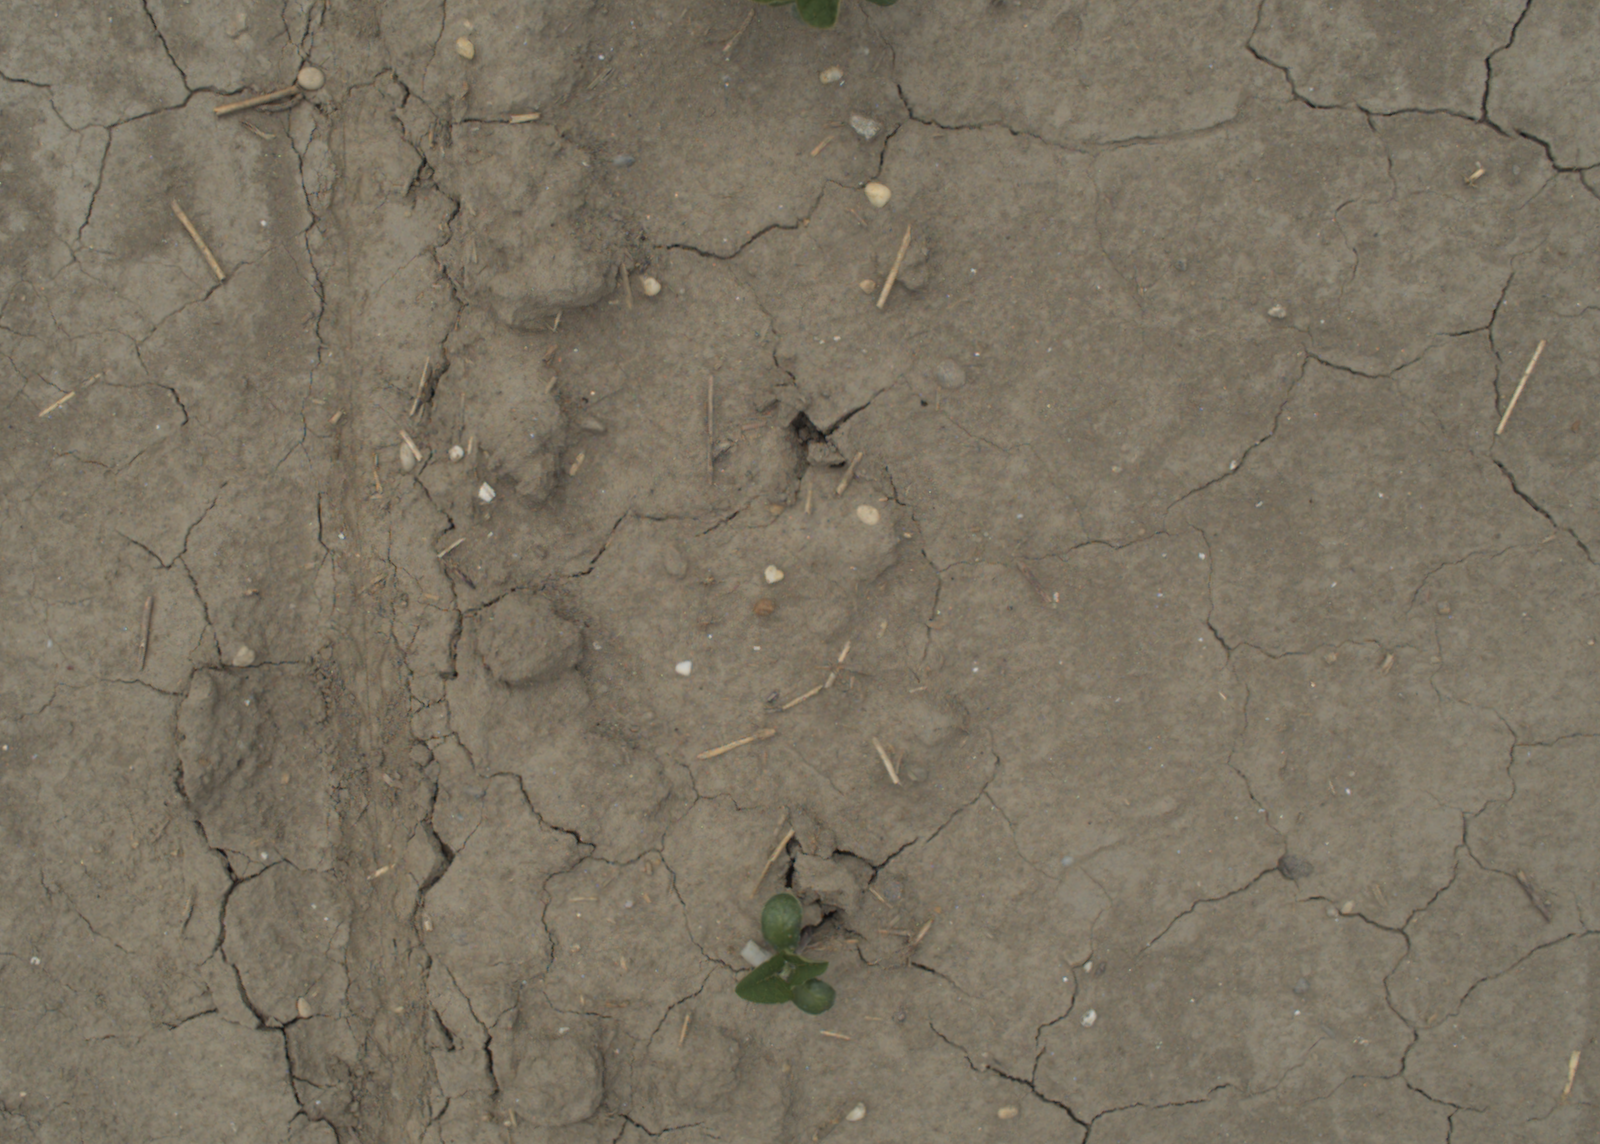
Capture date: 05.07.2021 13:11:27
Weather: cloudy
Wind: medium
Seeding date: 08.06.2021
Plant canopy height (mm): 961